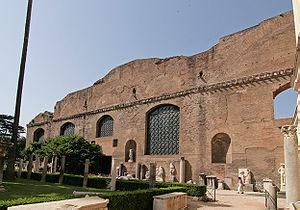
Thermes de Dioclétien, Rome.
Domitia Lucilla Major est une personnalité féminine romaine des Iᵉʳ et IIᵉ siècles.
Les frères Gnaeus Domitius Curvius, Lucanus et Tullus, sont des sénateurs et consulaires romains influents sous les règnes des Flaviens à Trajan. Ils sont à la tête d'une immense fortune. Marc Aurèle est leur arrière petit-fils. Les noms complets des deux frères sont Gnaeus Domitius Afer Titius Marcellus Curvius Lucanus et Gnaeus Domitius Afer Titius Marcellus Curvius Tullus. Ils sont les fils adoptifs du célèbre Gnaeus Domitius Afer, riche sénateur, brillant orateur et avocat.
Domitia Lucilla Minor, connue parfois sous le nom de Lucilla ou Domitia Calvilla, est une personnalité féminine romaine du IIᵉ siècle. Elle est la fille de Publius Calvisius Ruso Tullus et de Domitia Lucilla Maior, ce qui fait d'elle une des plus riches héritières sous le règne d'Hadrien. De son union avec Marcus Annius Verus, elle est la mère de Marc Aurèle.
Les thermes de Dioclétien, sont des thermes romains, les plus vastes jamais construits dans la Rome antique, situés au nord-est de la Ville, sur le Viminal. Leur construction a débuté en 298 sous l'empereur Maximien Hercule, nommé Augustus de l'Occident par Dioclétien. Ils sont inaugurés en 306, après l'abdication des deux empereurs.